Chan Ho Park

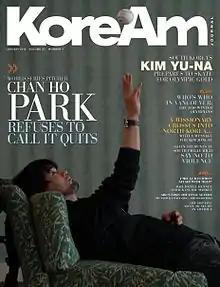
park On the cover of "KoreAm", January 2010

Park got off to a poor start in 2010. In a widely circulated YouTube clip, he blamed his poor performance in one April appearance on a case of diarrhea. After struggling with a 5.60 ERA., Park was designated for assignment on July 31, 2010. On August 4, 2010, Park was claimed off waivers by the Pittsburgh Pirates.